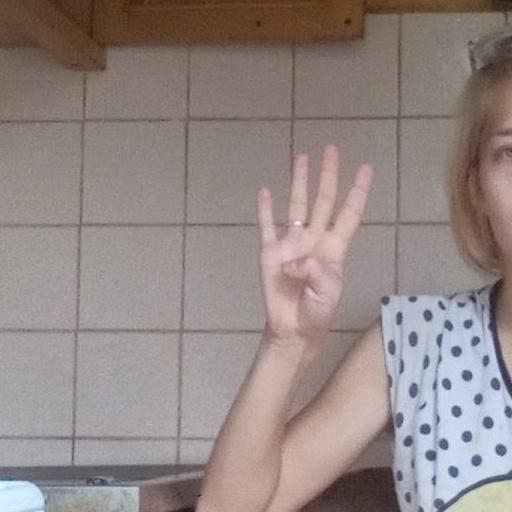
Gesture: four